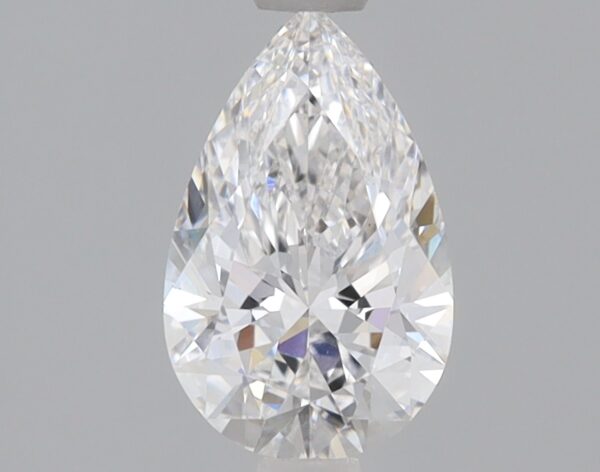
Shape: pear
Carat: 0.89
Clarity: VS1
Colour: E
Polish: EX
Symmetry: EX
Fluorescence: NONE
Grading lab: IGI
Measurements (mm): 8.65 x 5.45 x 3.34